Describe the emotion expressed in this image:  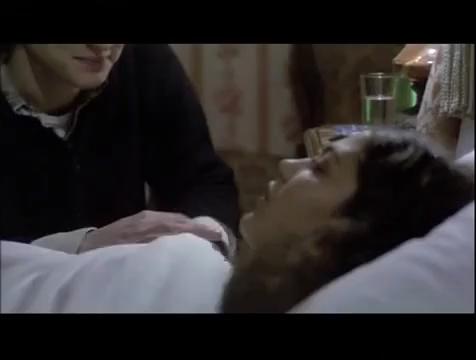
This person displays Suffering, valence and arousal with high intensity.